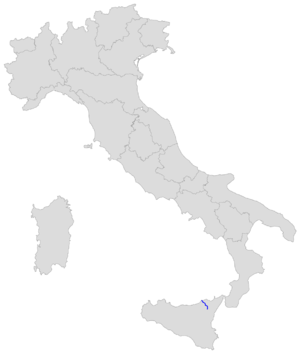
La route nationale 116 est une route nationale d'Italie, située en Sicile, elle relie Randazzo à Capo d'Orlando sur une longueur de 67,16 km et traverse deux provinces.